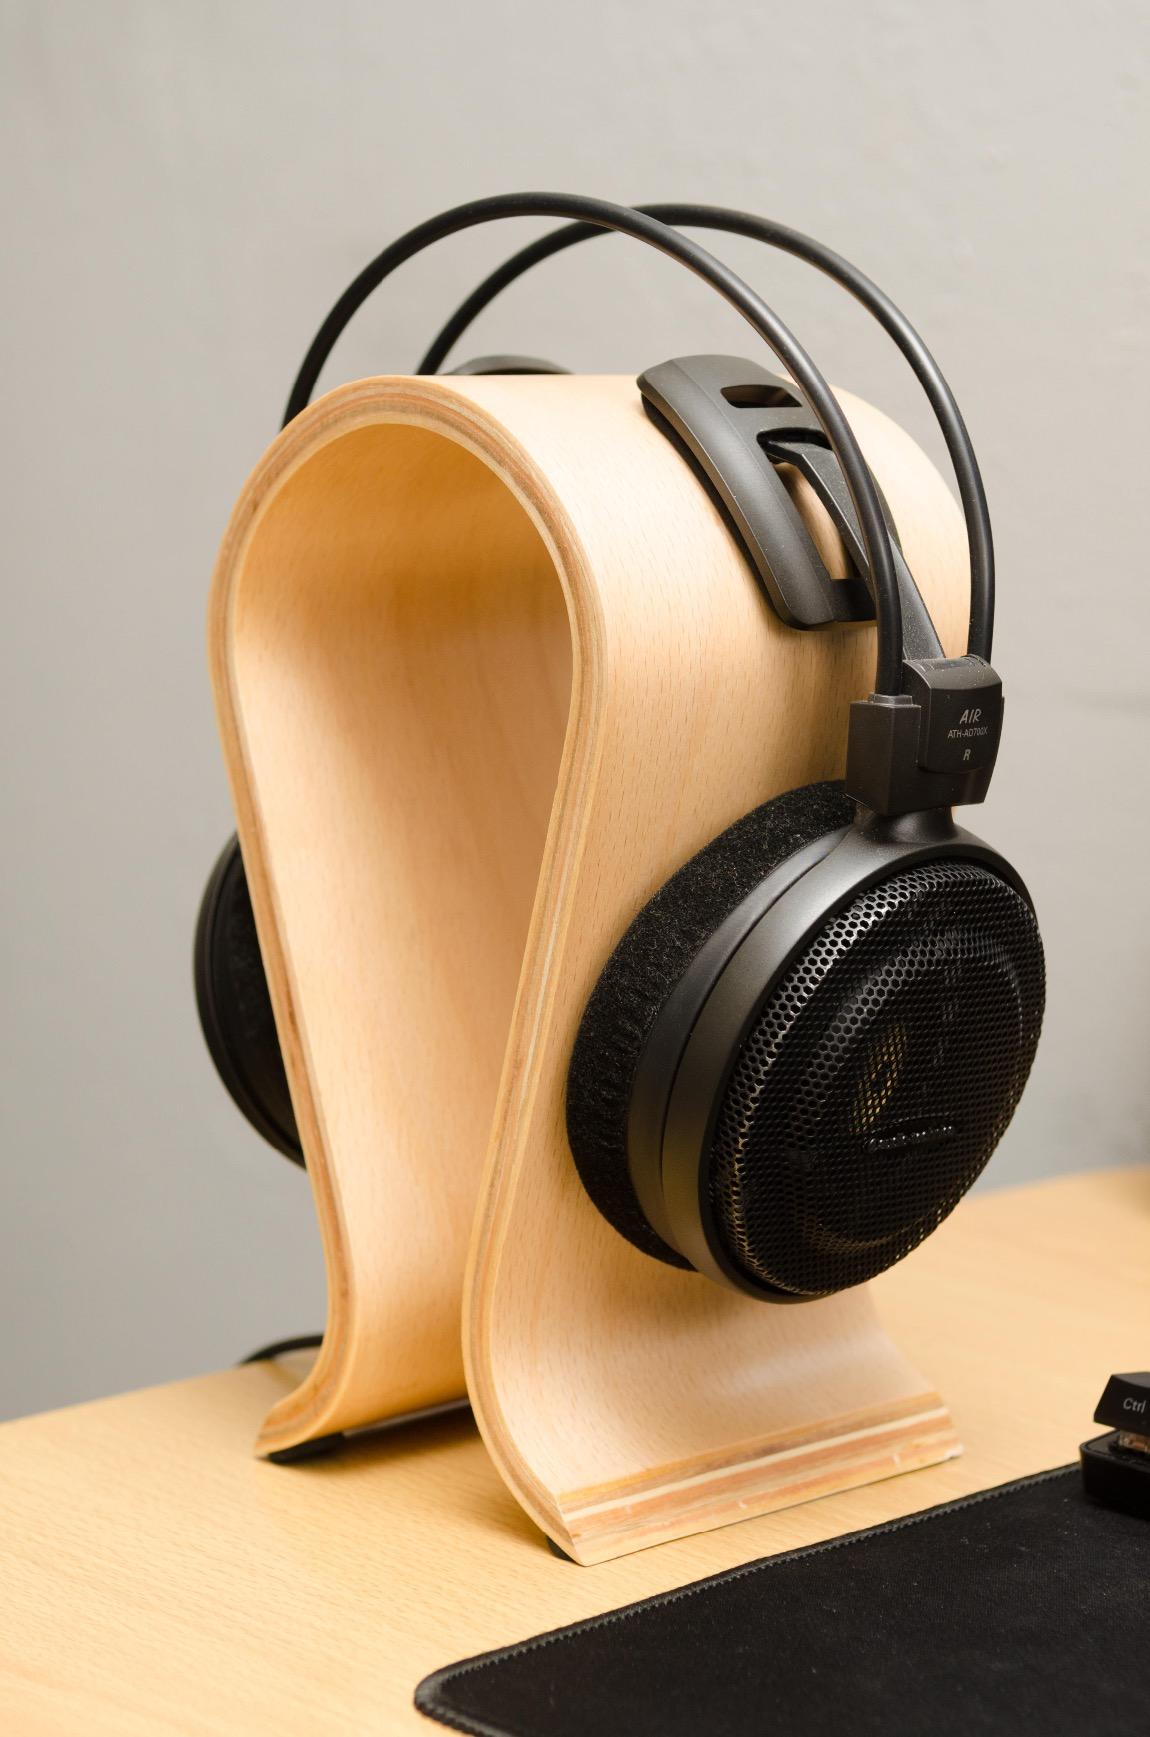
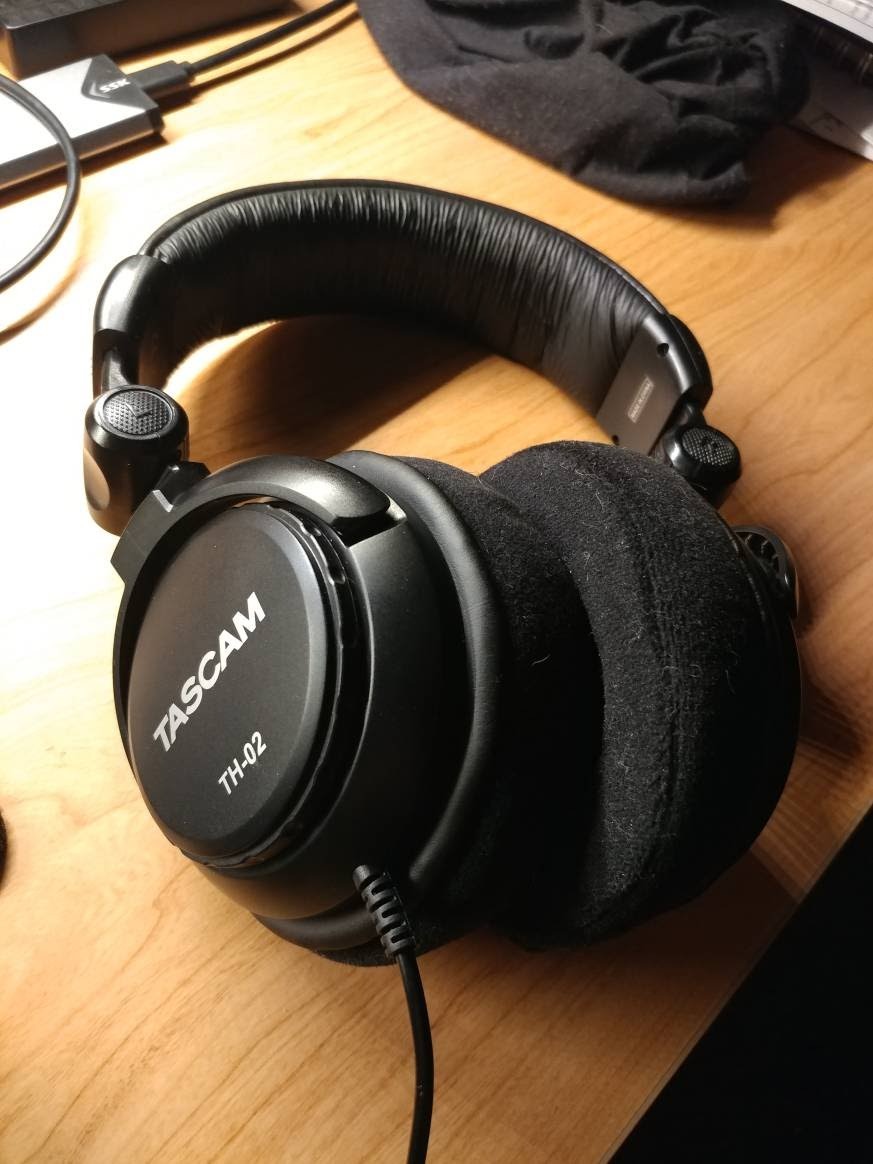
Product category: headphones
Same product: no